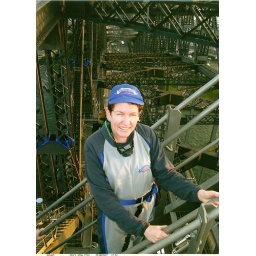
This is me standing high up in the Sydney Harbour bridge - see the *tiny* cars below.